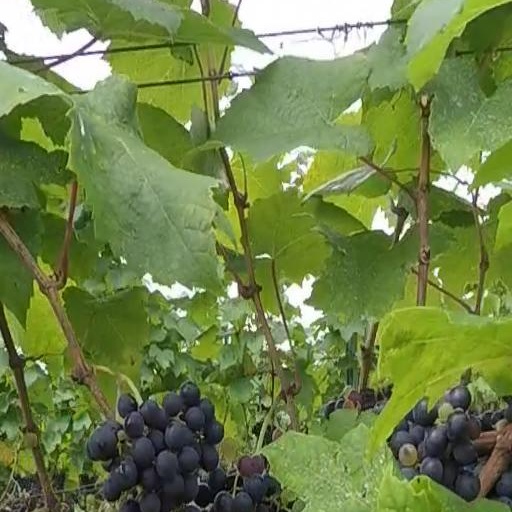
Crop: grape